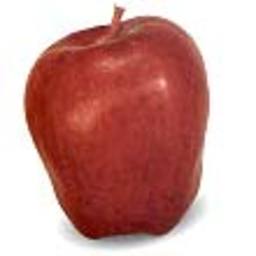
Label: Apple